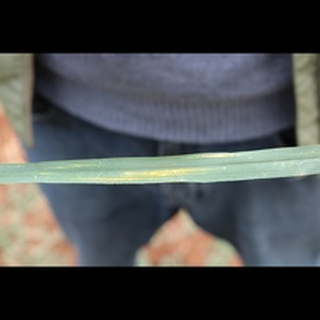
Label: wheat_black_rust